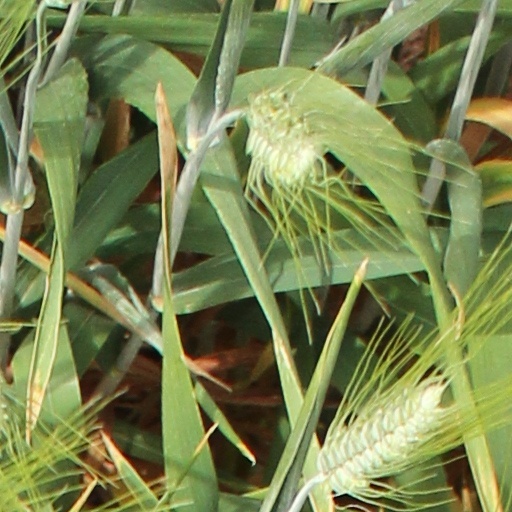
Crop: wheat